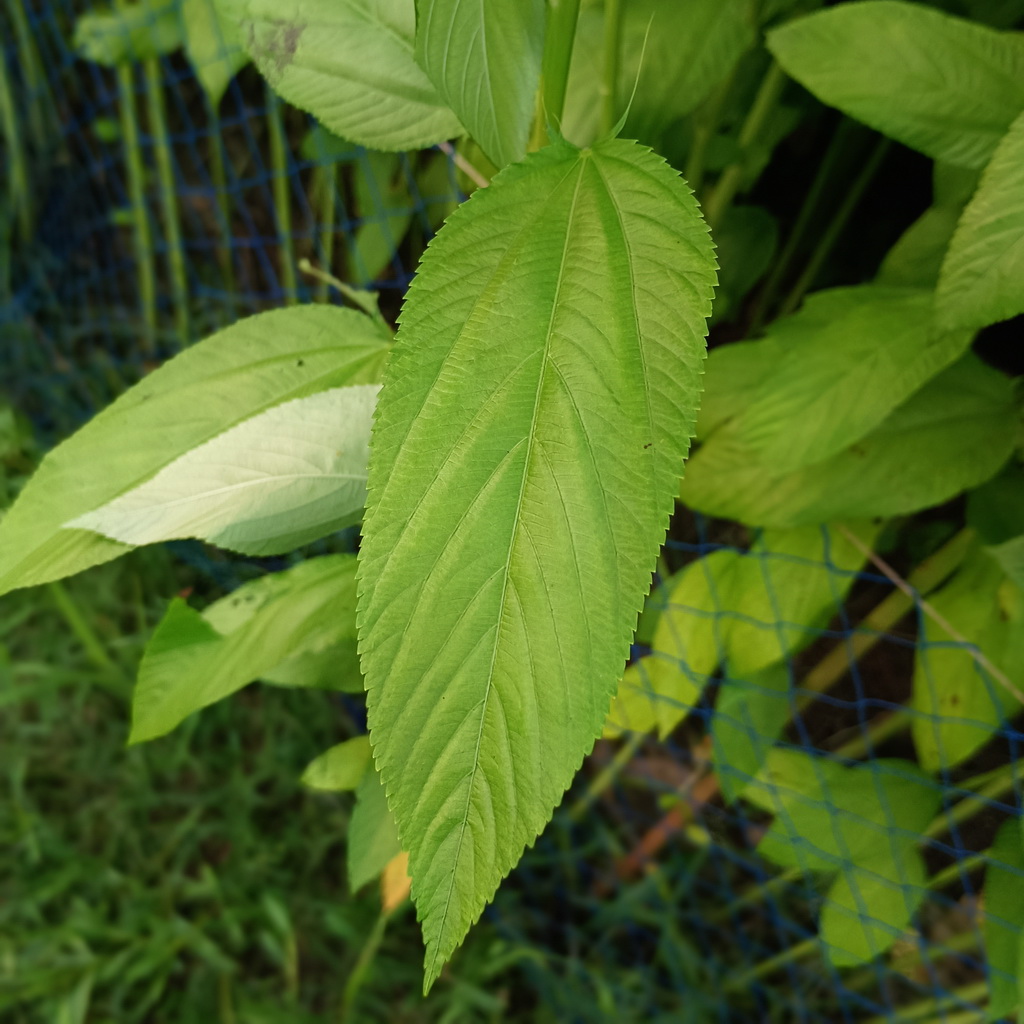
Label: Fresh